Barbara Nanning

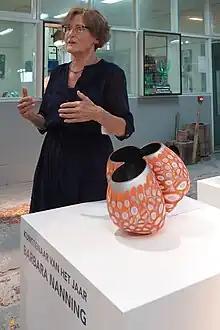
Barbara Nanning in 2023

Barbara Nanning (born January 3, 1957, The Hague, The Netherlands) is a Dutch designer, sculptor, monumental artist, ceramist and glass artist.